Women's club movement in the United States

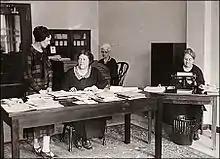
The headquarters of the Minnesota Federation of Women's Clubs in Minneapolis,

The club movement is an American women's social movement that started in the mid-19th century and spread throughout the United States. It established the idea that women had a moral duty and responsibility to transform public policy. While women's organizations had existed earlier, it was not until the Progressive era (1896–1917) that they came to be considered a movement. The first wave of the club movement during the progressive era was started by white, middle-class, Protestant women, and a second phase was led by African-American women.